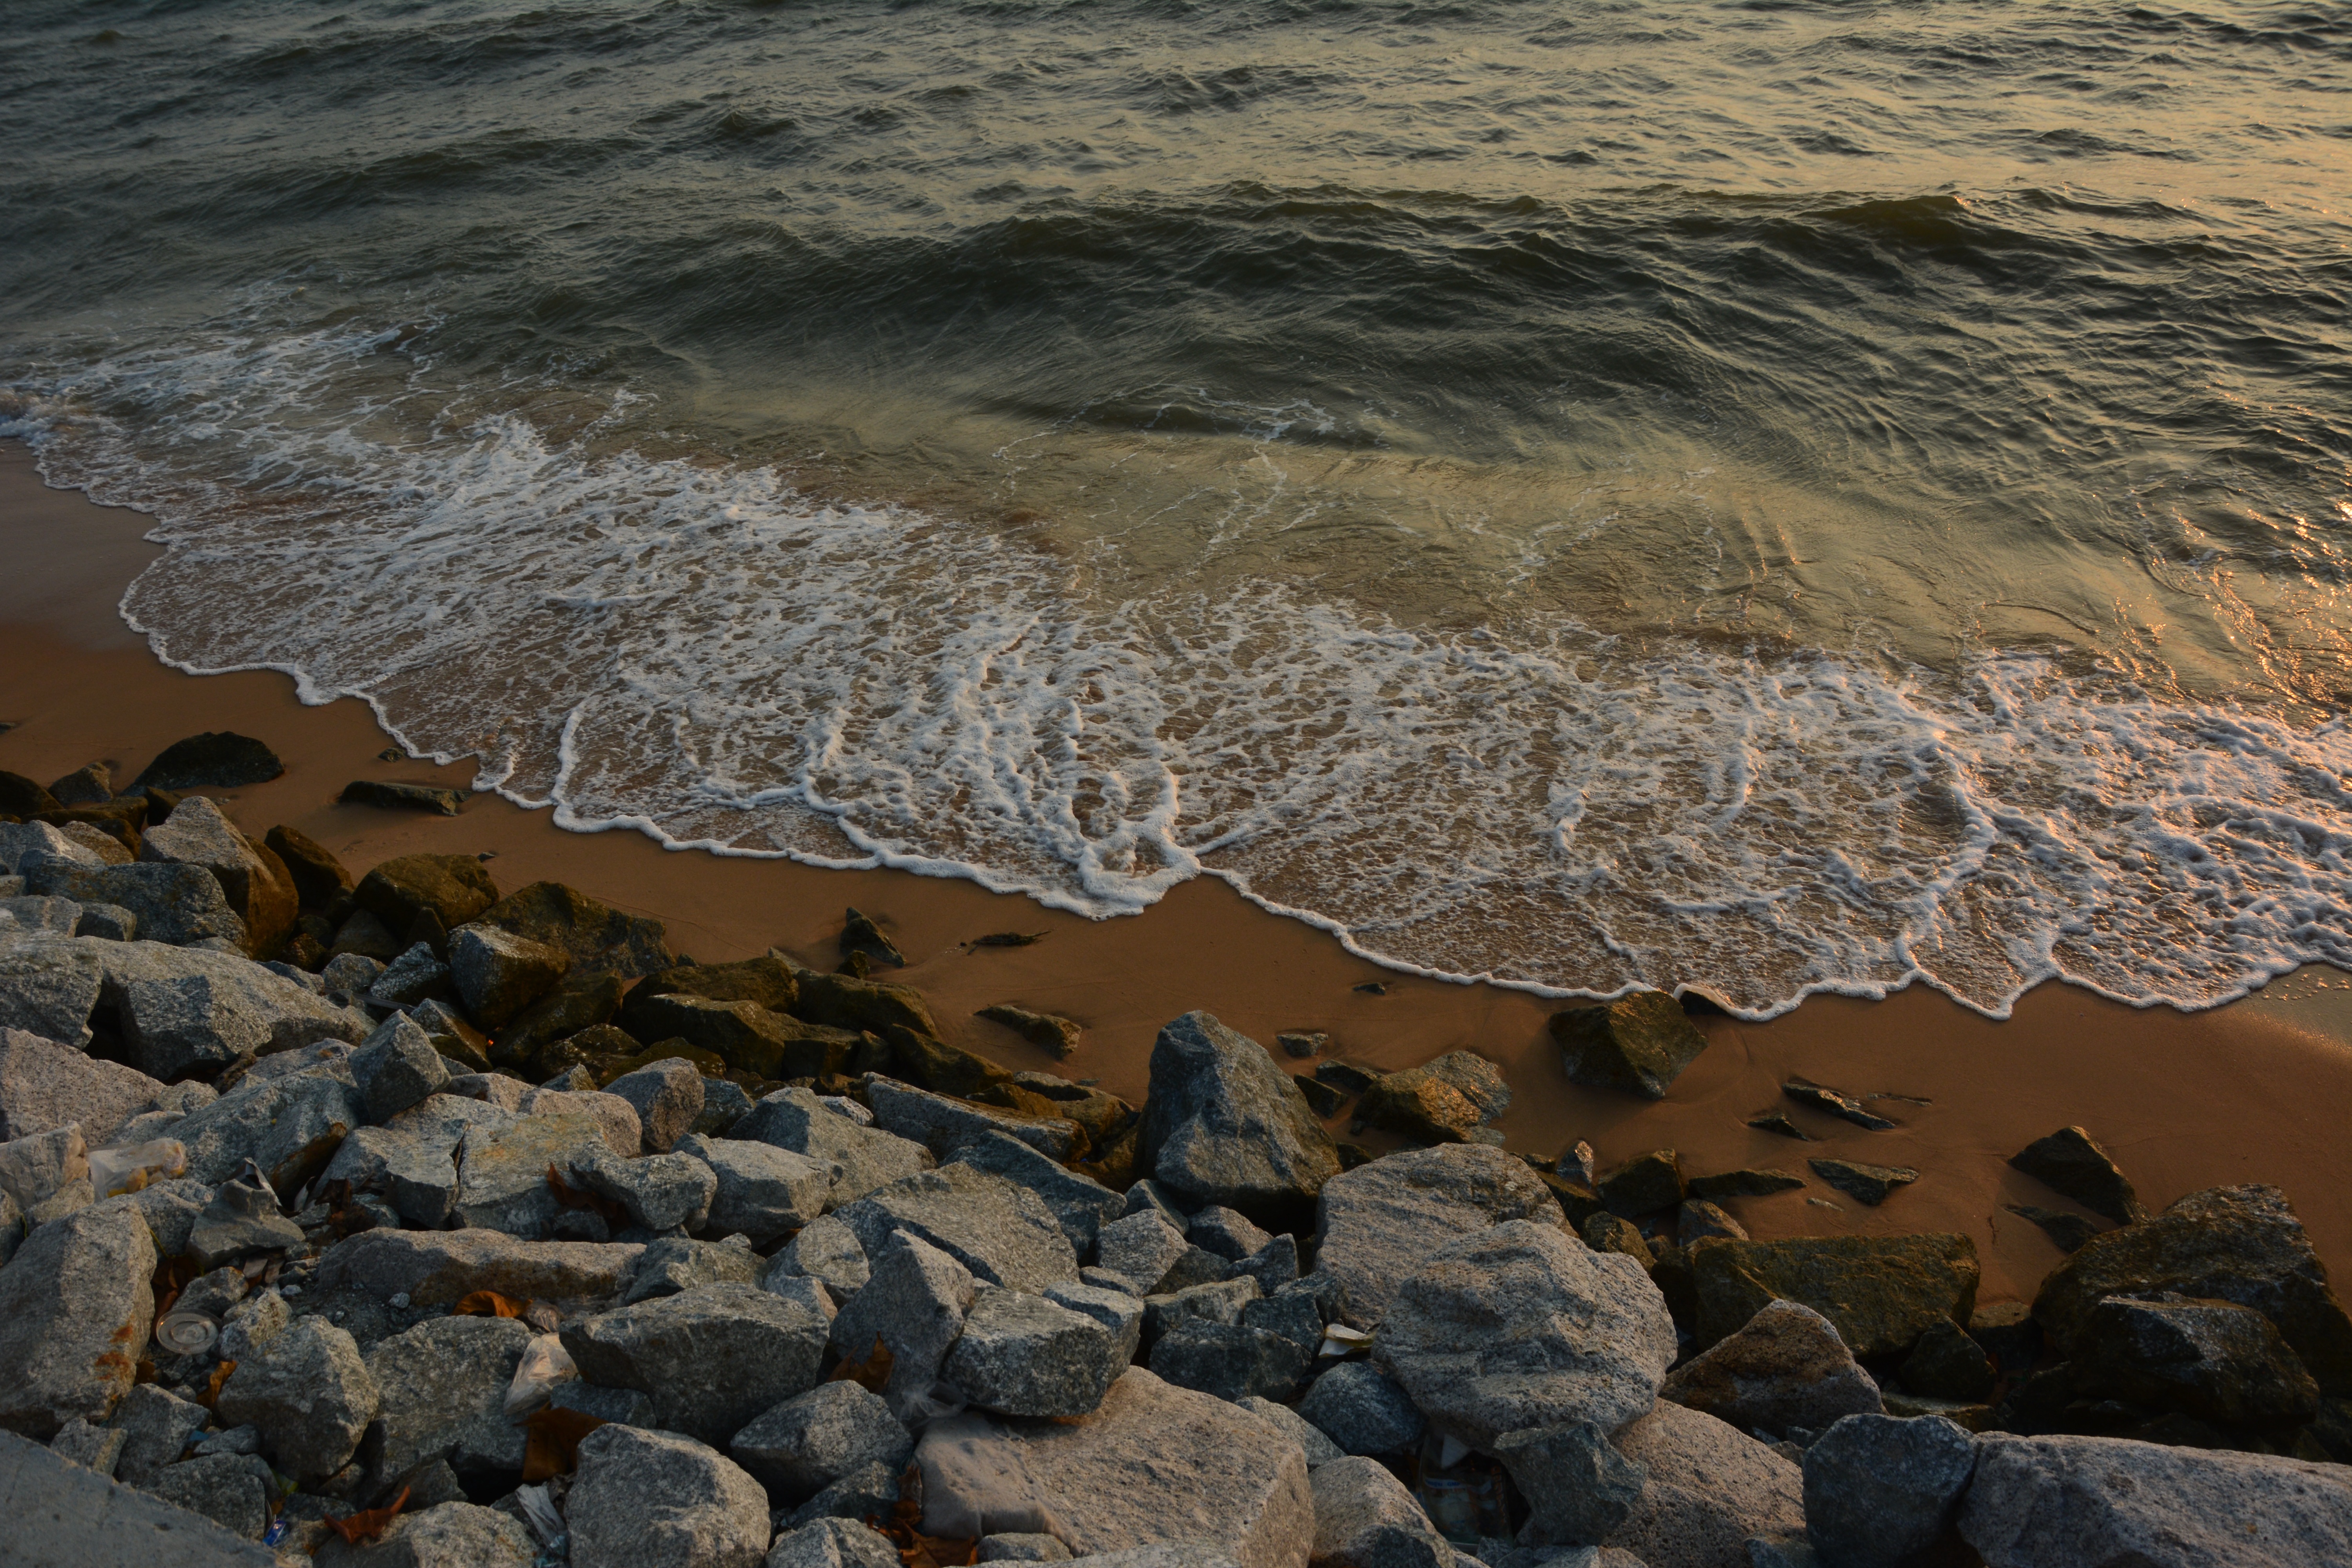
beach, sea, coast, water, nature, sand, rock, ocean, shore, wave, reflection, terrain, material, geology, sandy beach, sea water, wind wave